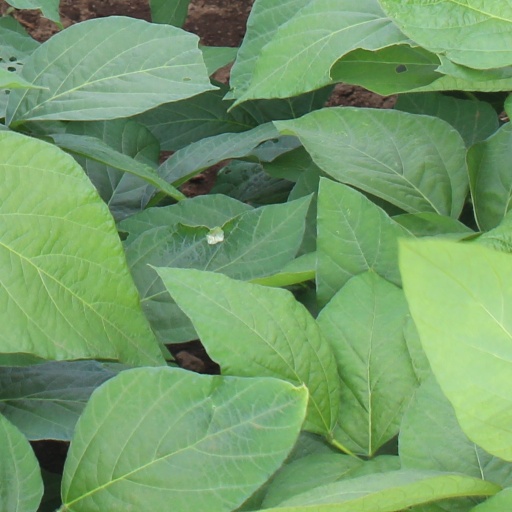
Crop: soybean